Boy Trouble

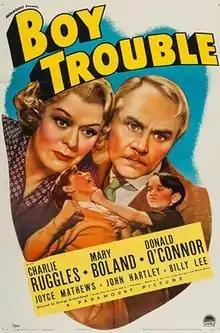
Film poster

Boy Trouble is a 1939 American comedy drama film directed by George Archainbaud and starring Charles Ruggles, Mary Boland, Donald O'Connor, and Billy Lee. Archainbaud also directed the sequel to the film, "Night Work", that was released the same year.